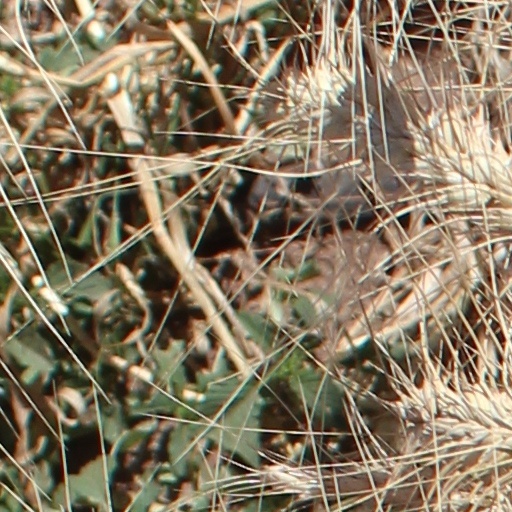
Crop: wheat